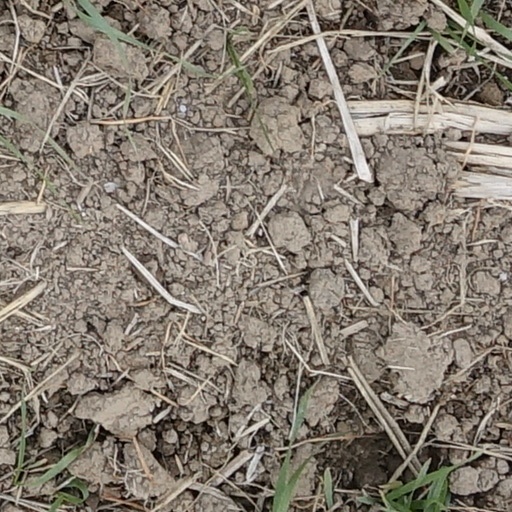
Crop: wheat